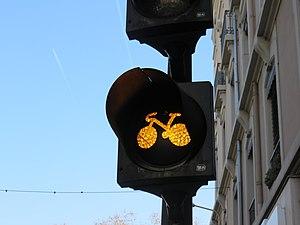
Signal d'autorisation conditionnelle pour cycles orange (R19), rue Saint-Pierre-de-Vaise, dans le 9e arrondissement de Lyon.
Dans le domaine routier, un feu ou signal lumineux est un dispositif lumineux destiné à régler la circulation.